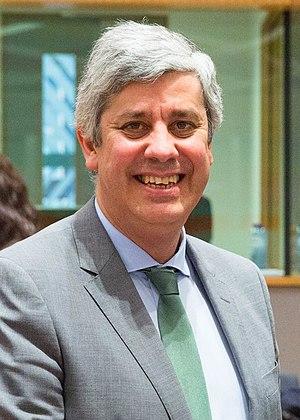
Mário José Gomes de Freitas Centeno est un économiste, universitaire et homme d'État portugais, né le 9 décembre 1966 à Olhão.